Sainte-Hélène-de-Bagot

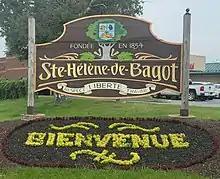
Welcome panel for the village of Sainte-Hélène-de-Bagot in 2022

This municipality was born from the merger, in 1977, of the parish municipality of Sainte-Hélène, founded in 1855, and the village municipality of Sainte-Hélène-de-Bagot, founded in 1925.